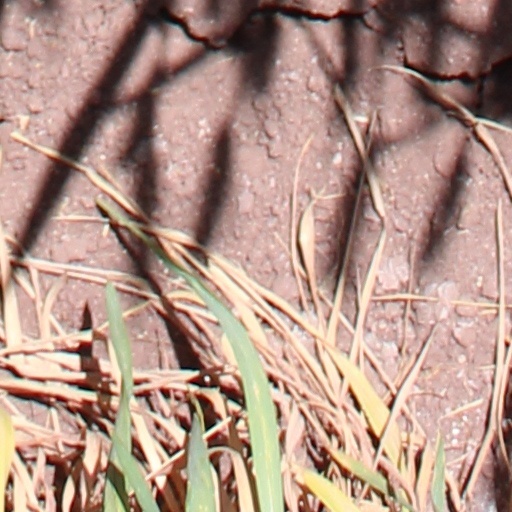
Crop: wheat